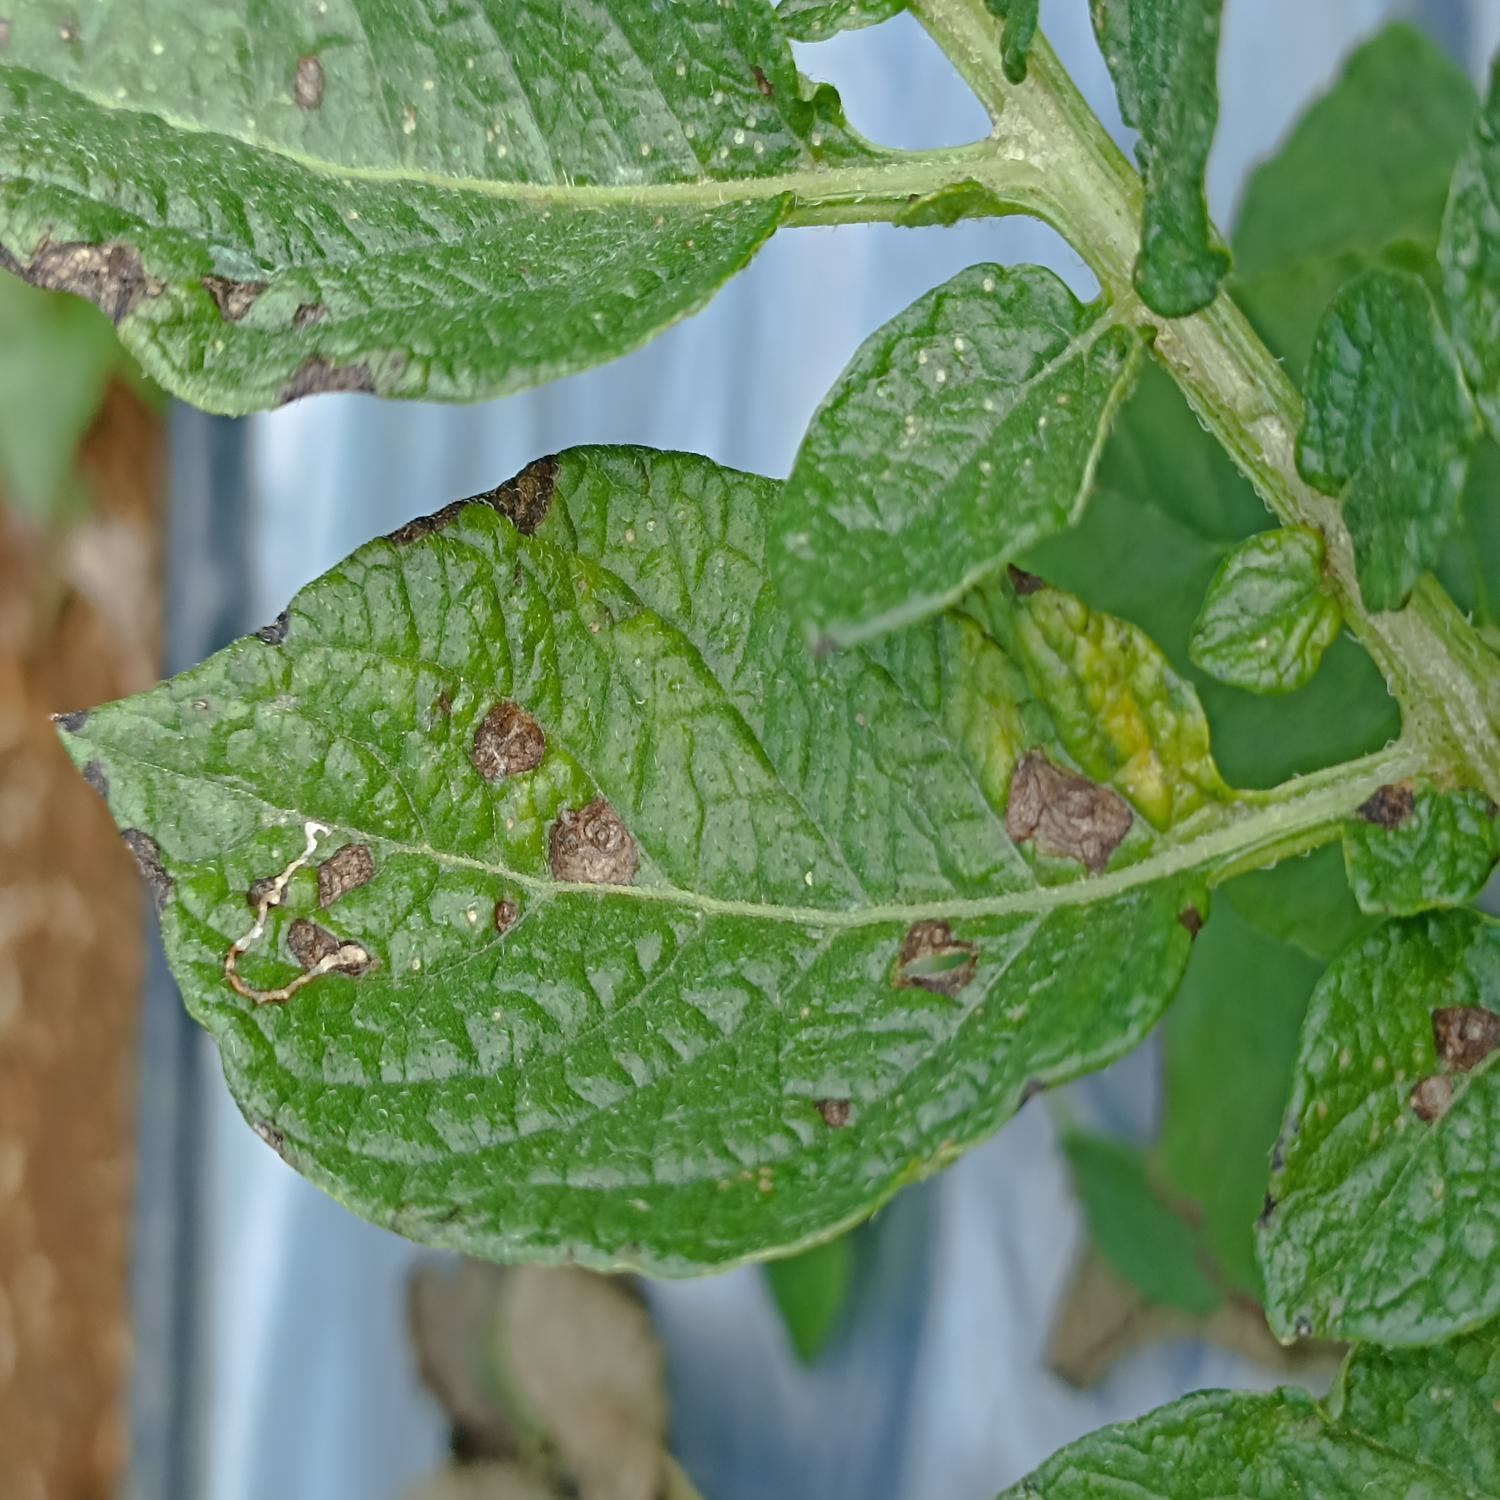
Label: Fungi